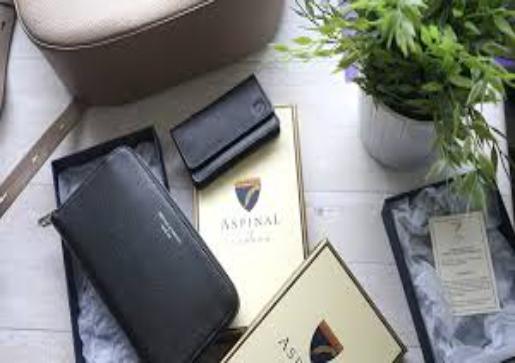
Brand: ASPINAL OF LONDON
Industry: Clothes